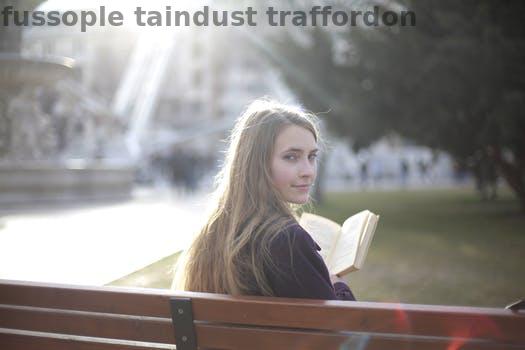
Label: Watermark